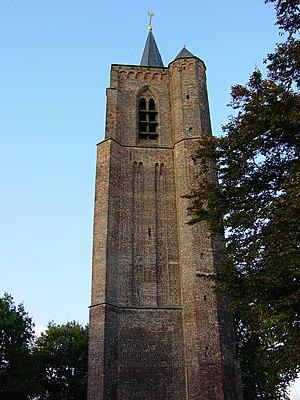
Beek en Donk est un village situé dans la commune néerlandaise de Laarbeek, dans la province du Brabant-Septentrional. Le 1ᵉʳ juin 2006, le village comptait 10 028 habitants.